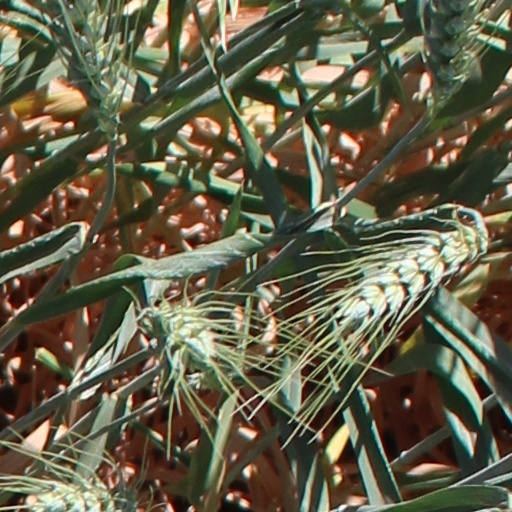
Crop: wheat